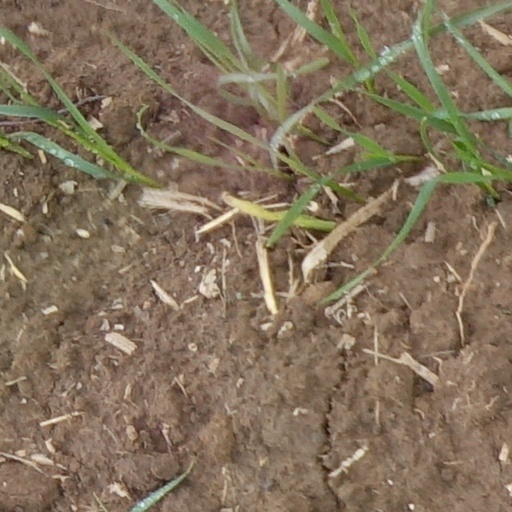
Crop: wheat